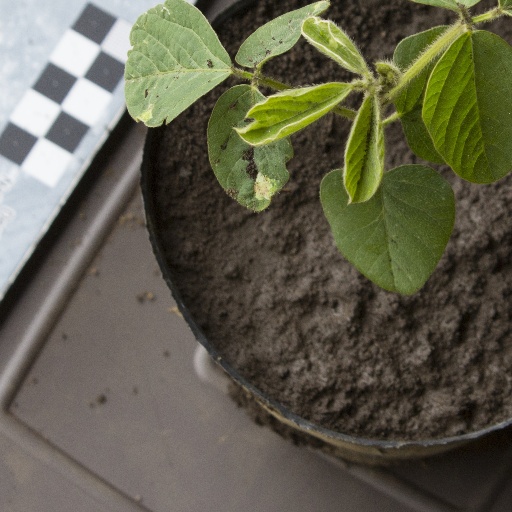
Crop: soybean